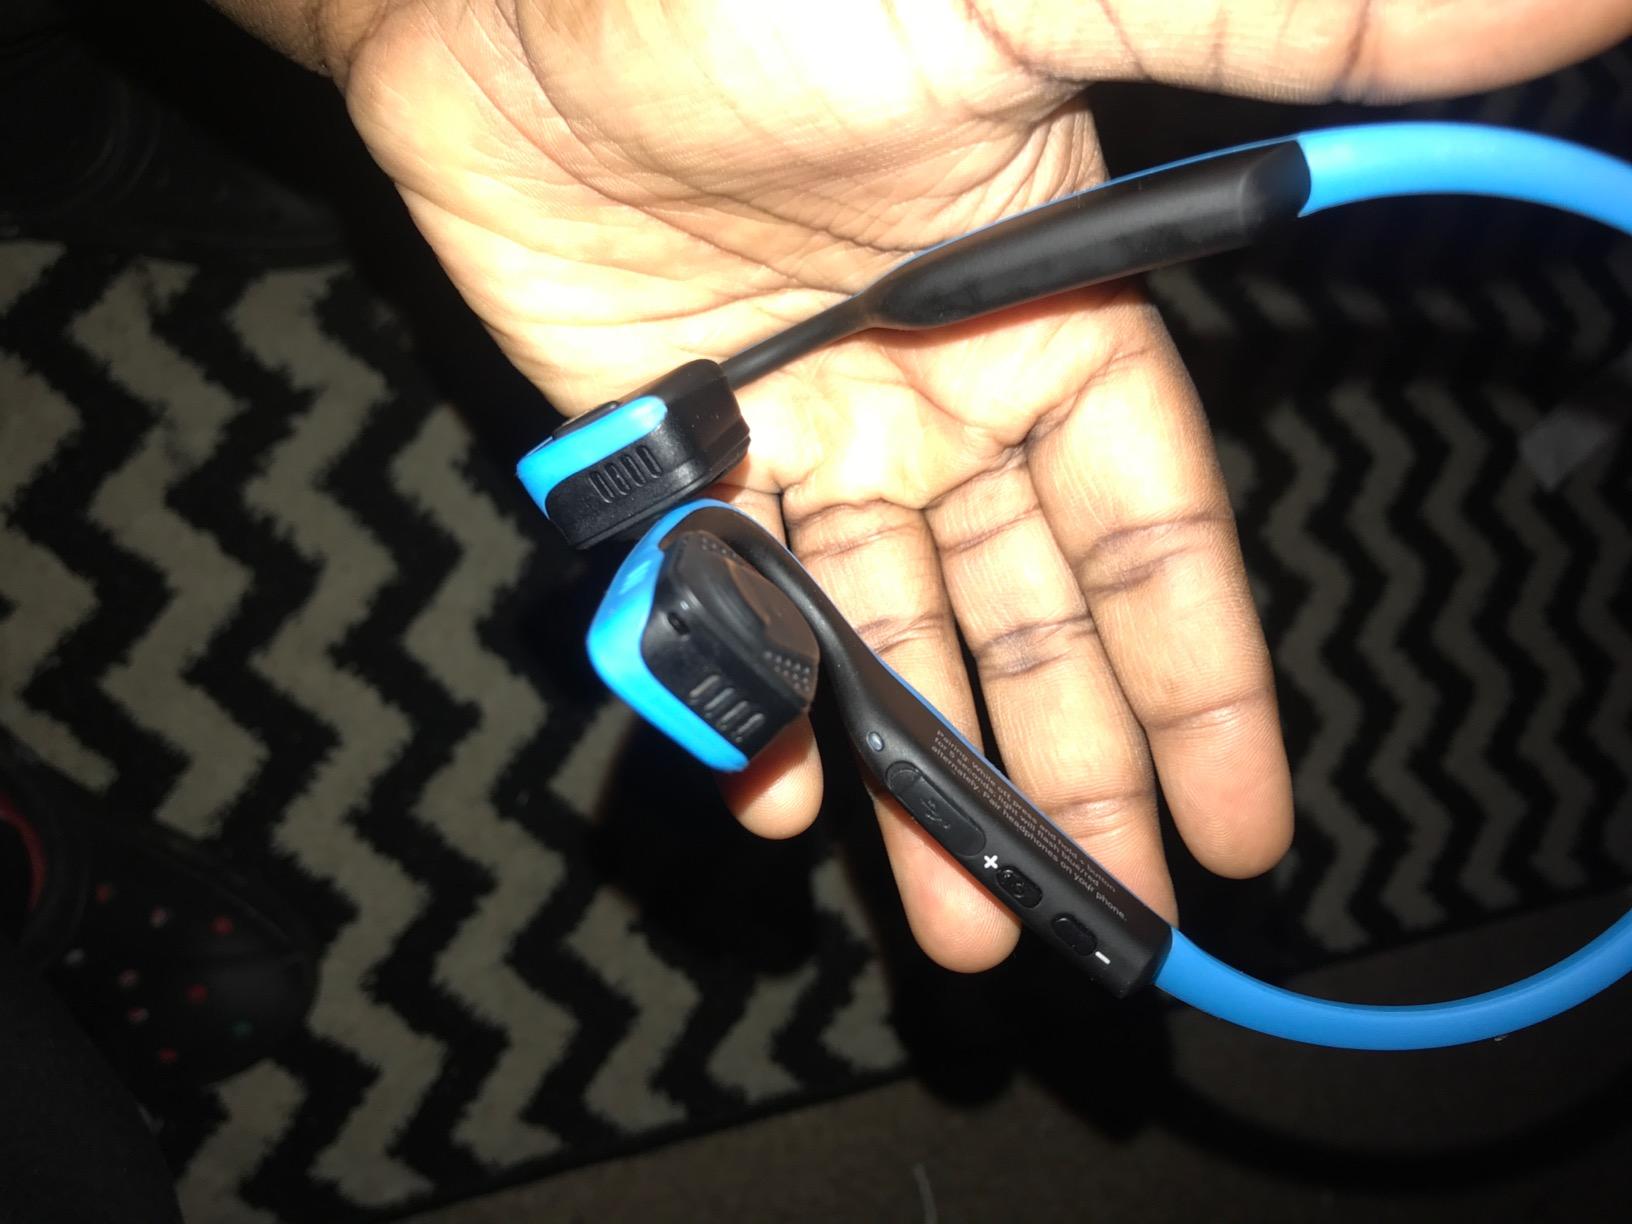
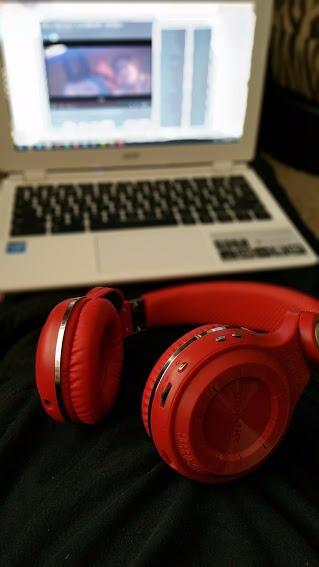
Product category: headphones
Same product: no